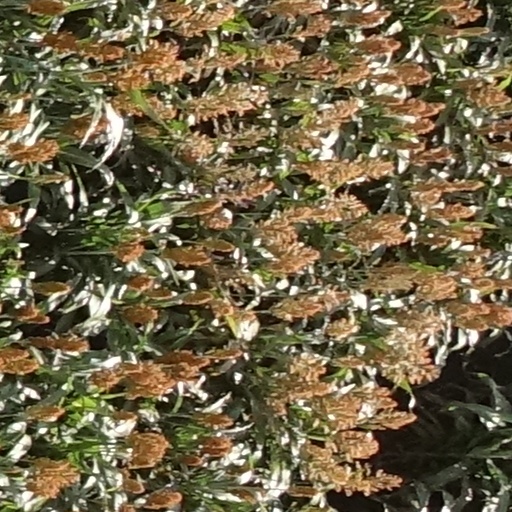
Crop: sorghum